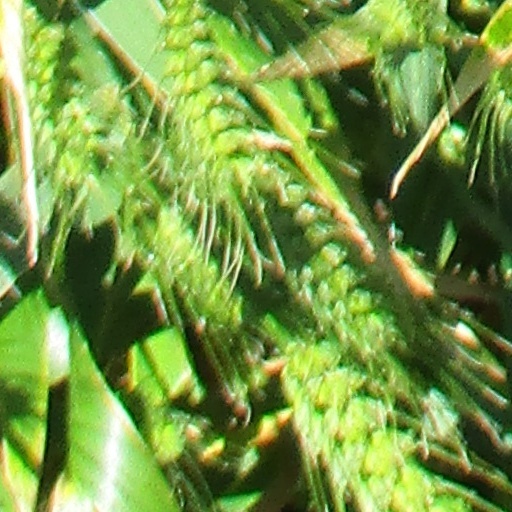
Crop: wheat